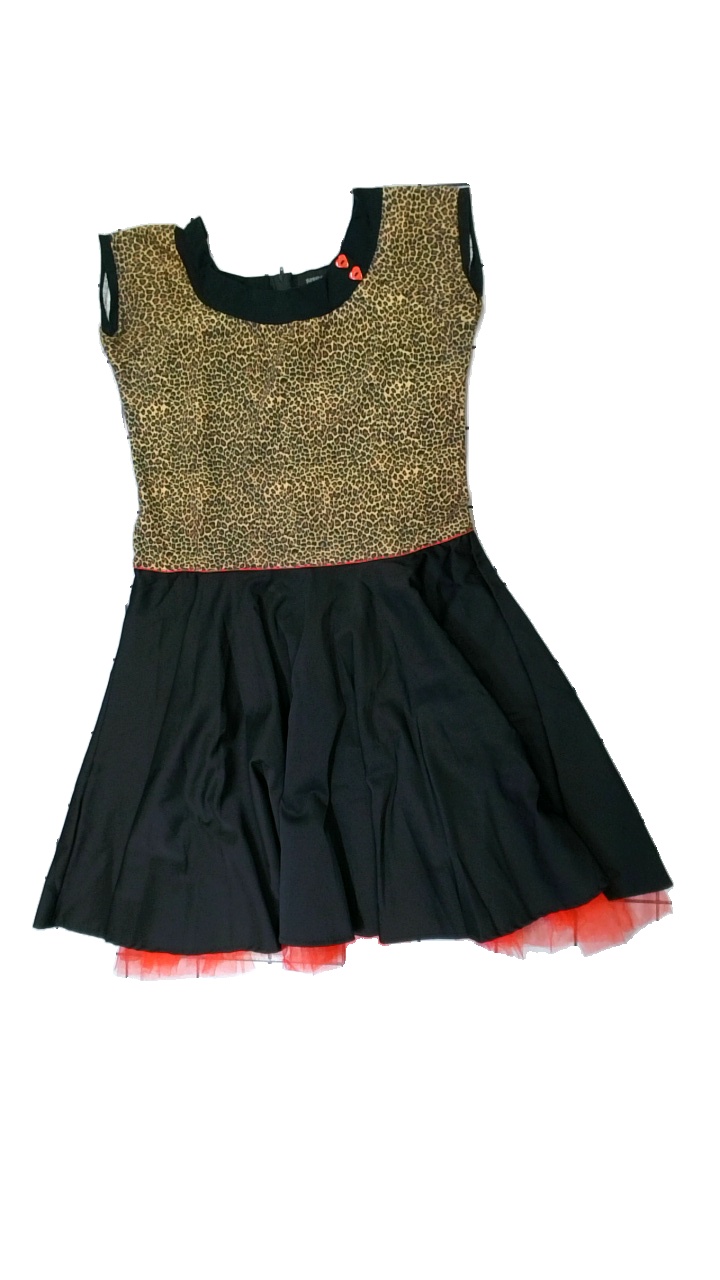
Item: Dress (Ladies)
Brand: Miss Fortune
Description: Dress with leopard printed top and black skirt with red tulle from Miss Fortune, size XL. Poor condition.
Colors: Black, Red, Yellow, Multicolor
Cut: Regular
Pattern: Animal print
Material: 100% poly
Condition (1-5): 2
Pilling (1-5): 5
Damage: stains
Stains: Minor
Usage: Reuse
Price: <50